Caminandes

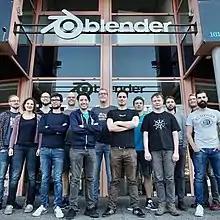
Blender Foundation Amsterdam team in September 2020, some of which were involved in the "Caminandes" series.

The films, inspired by the cartoons of Chuck Jones, are created using FLOSS (Free/Libre Open Source Software) such as